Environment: real
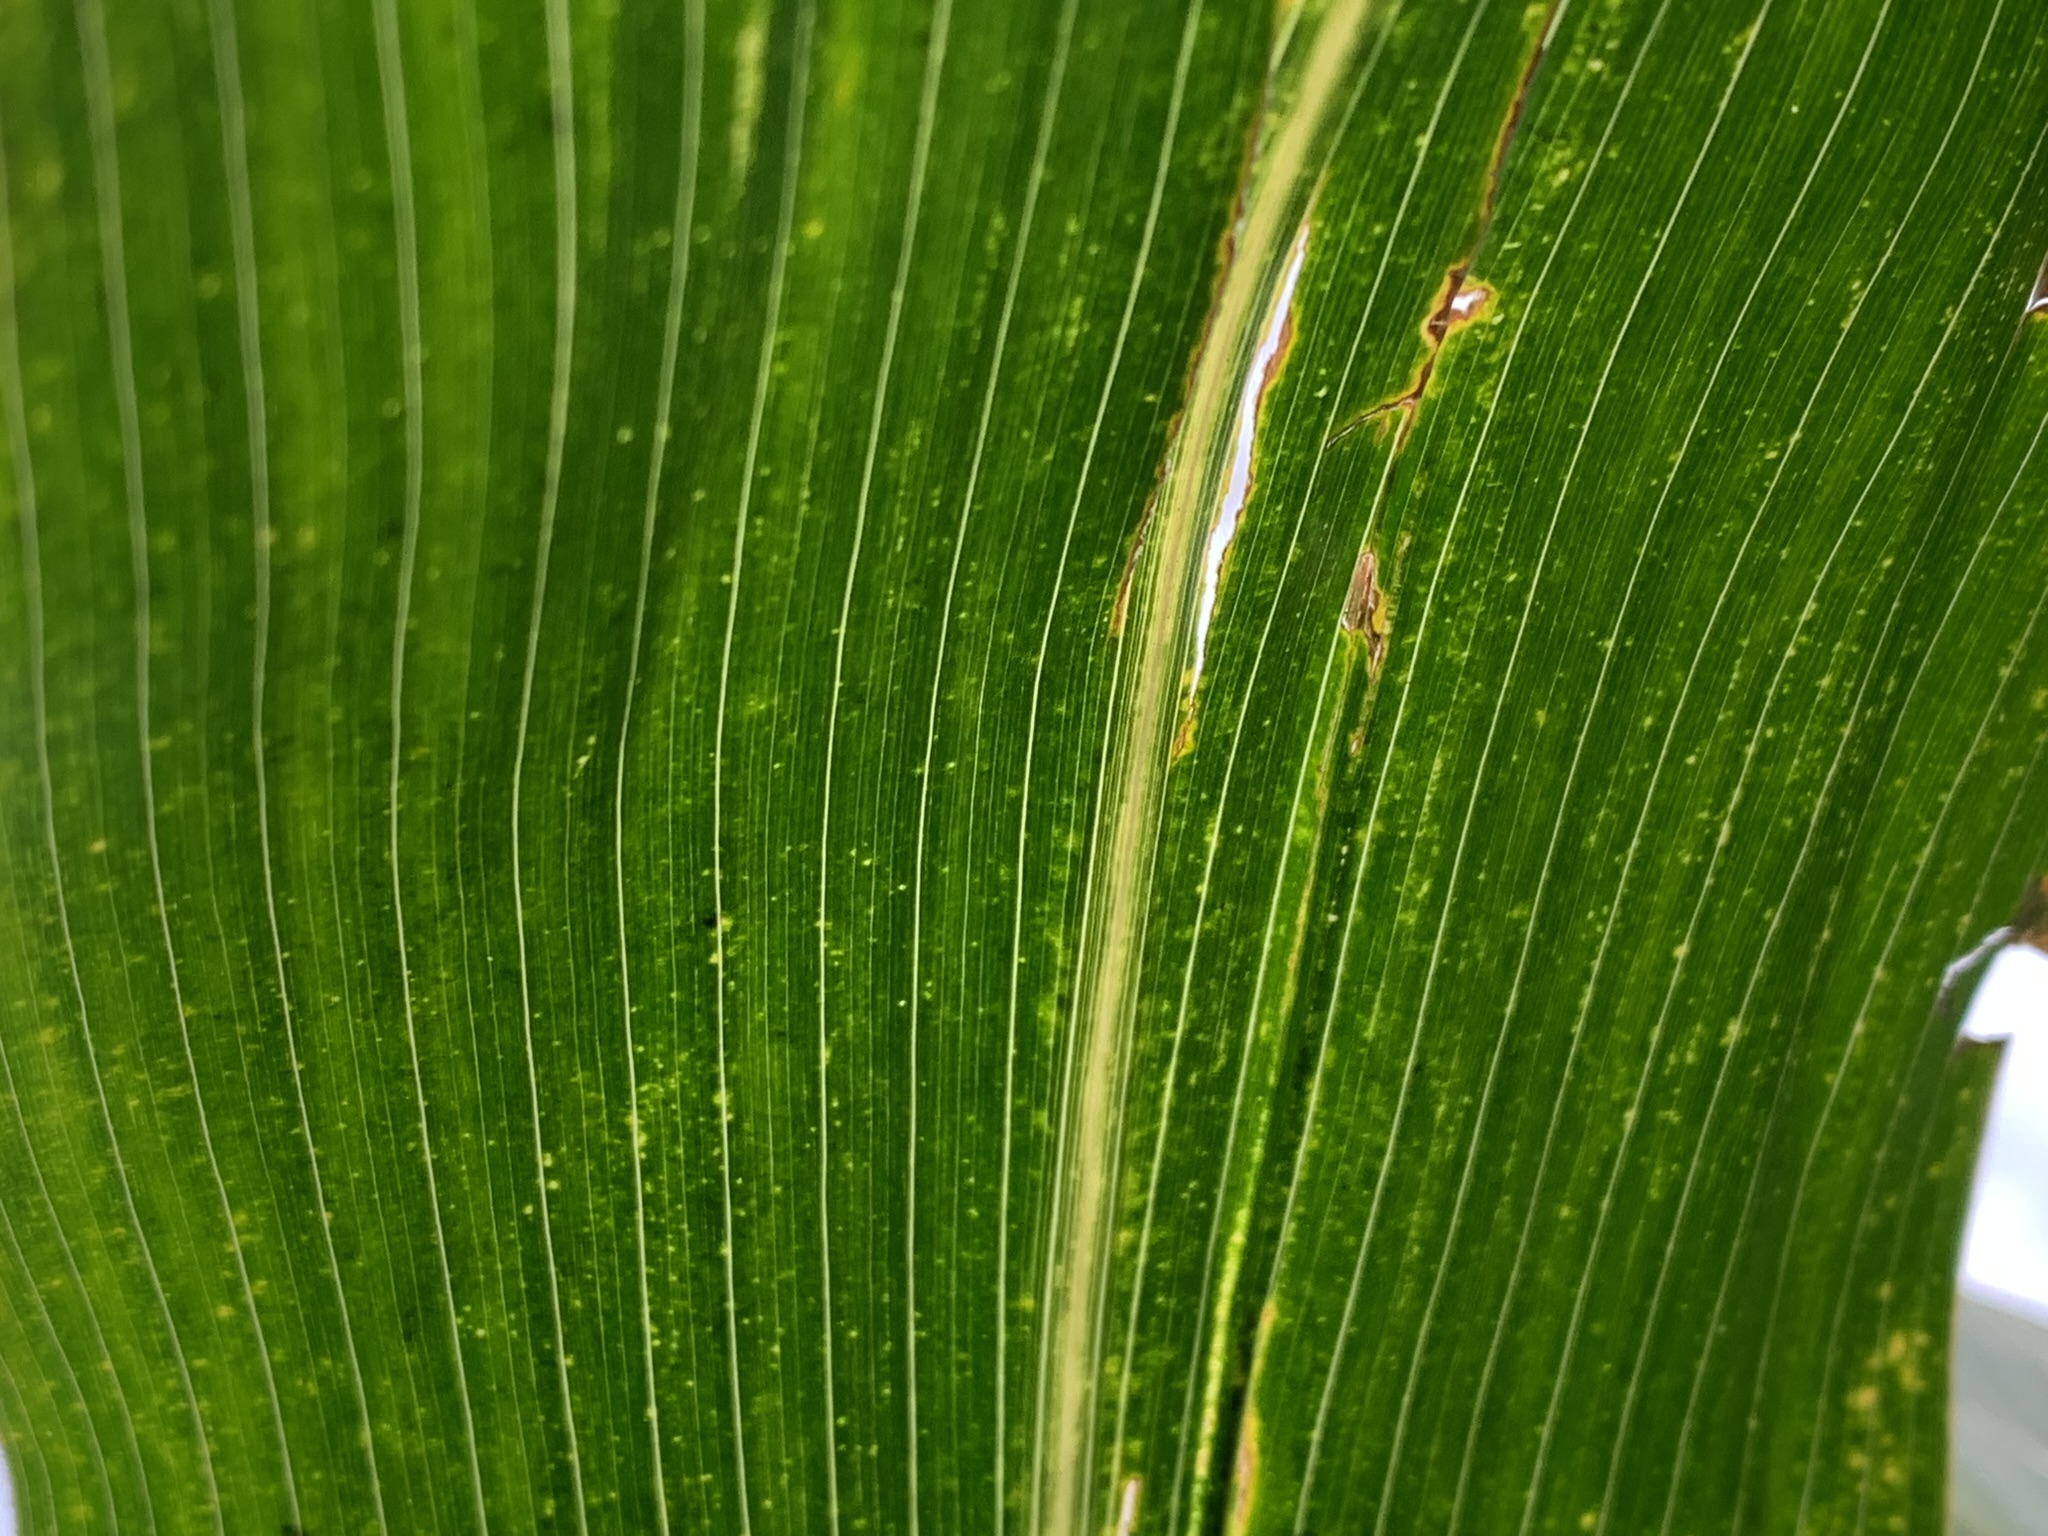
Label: lethal_necrosis